Stojan Čupić

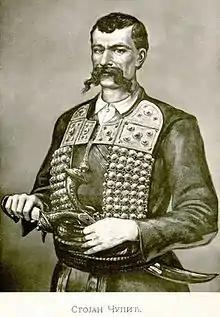
Lithograph

Stojan Čupić (ca. 1765 – 1815) was a Serbian revolutionary general ("vojvoda"), one of the most important commanders of the First Serbian Uprising. He was active in the Mačva region.